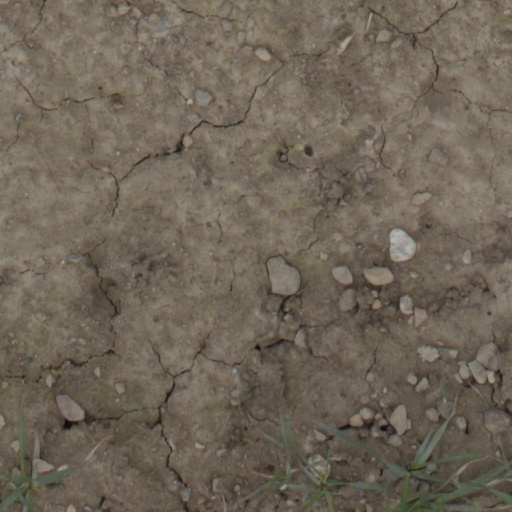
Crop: wheat